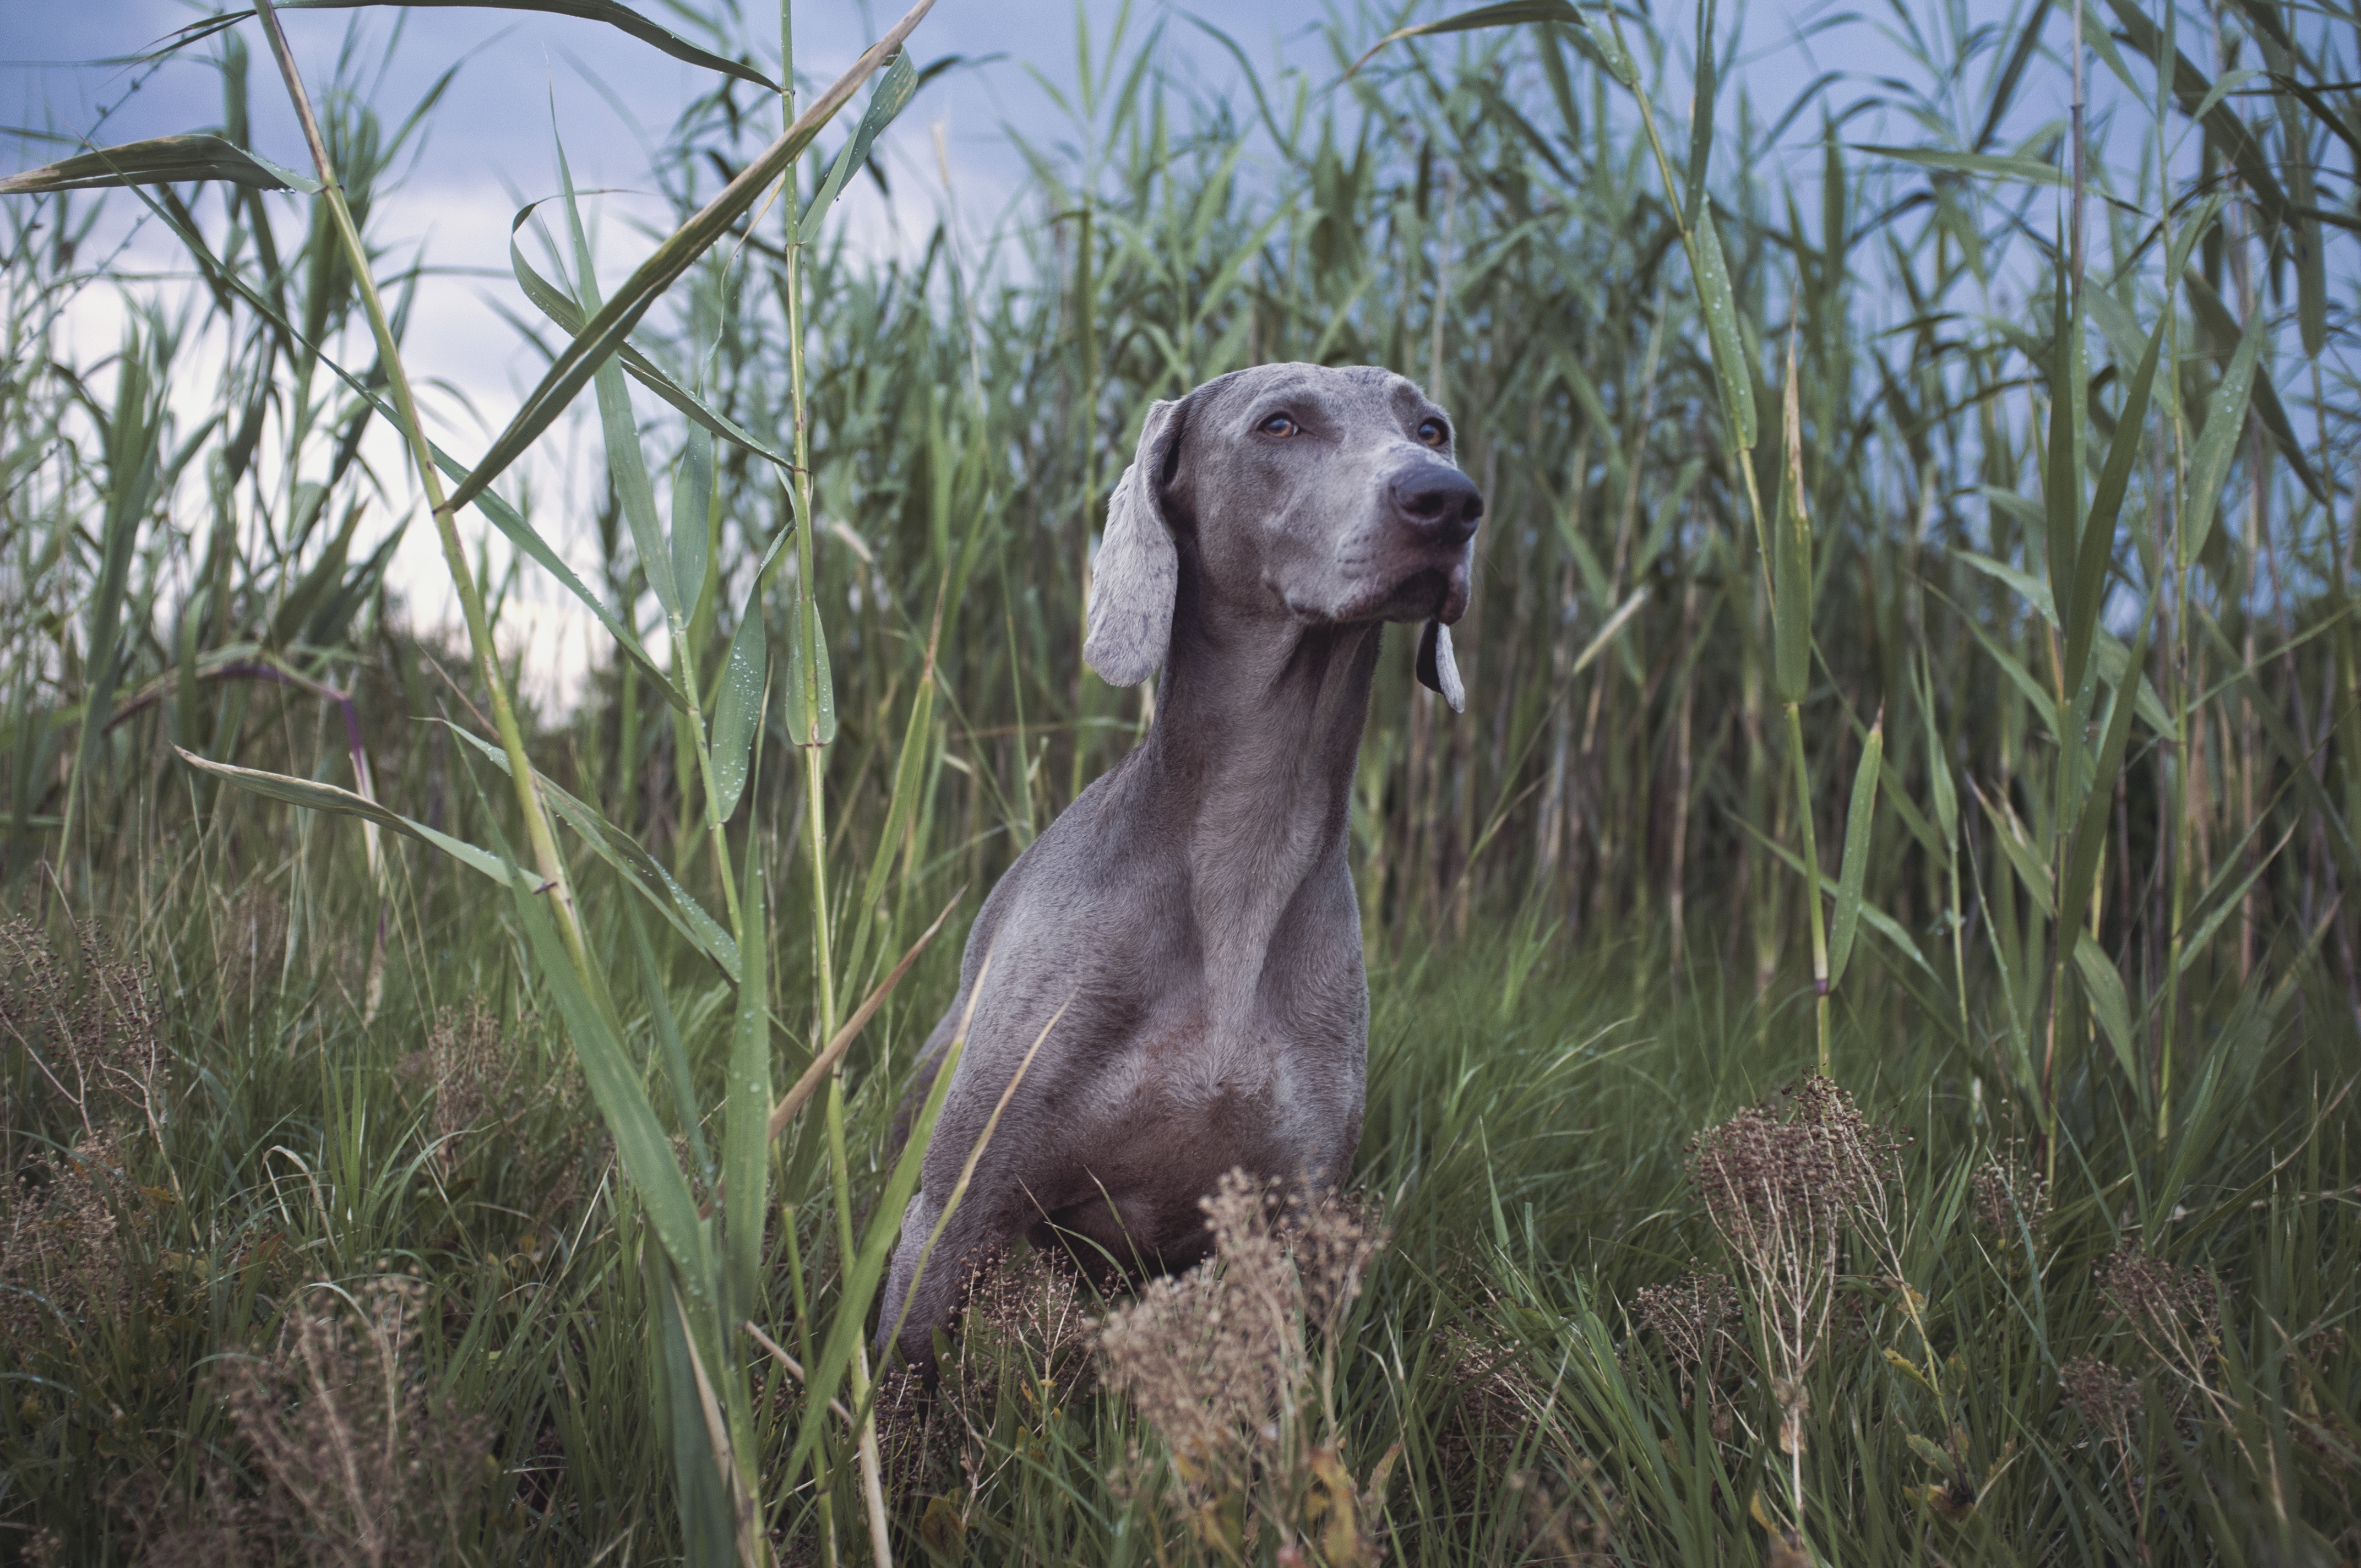
dog, mammal, weimaraner, hunting dog, vertebrate, vizsla, pointer, dog like mammal, german shorthaired pointer